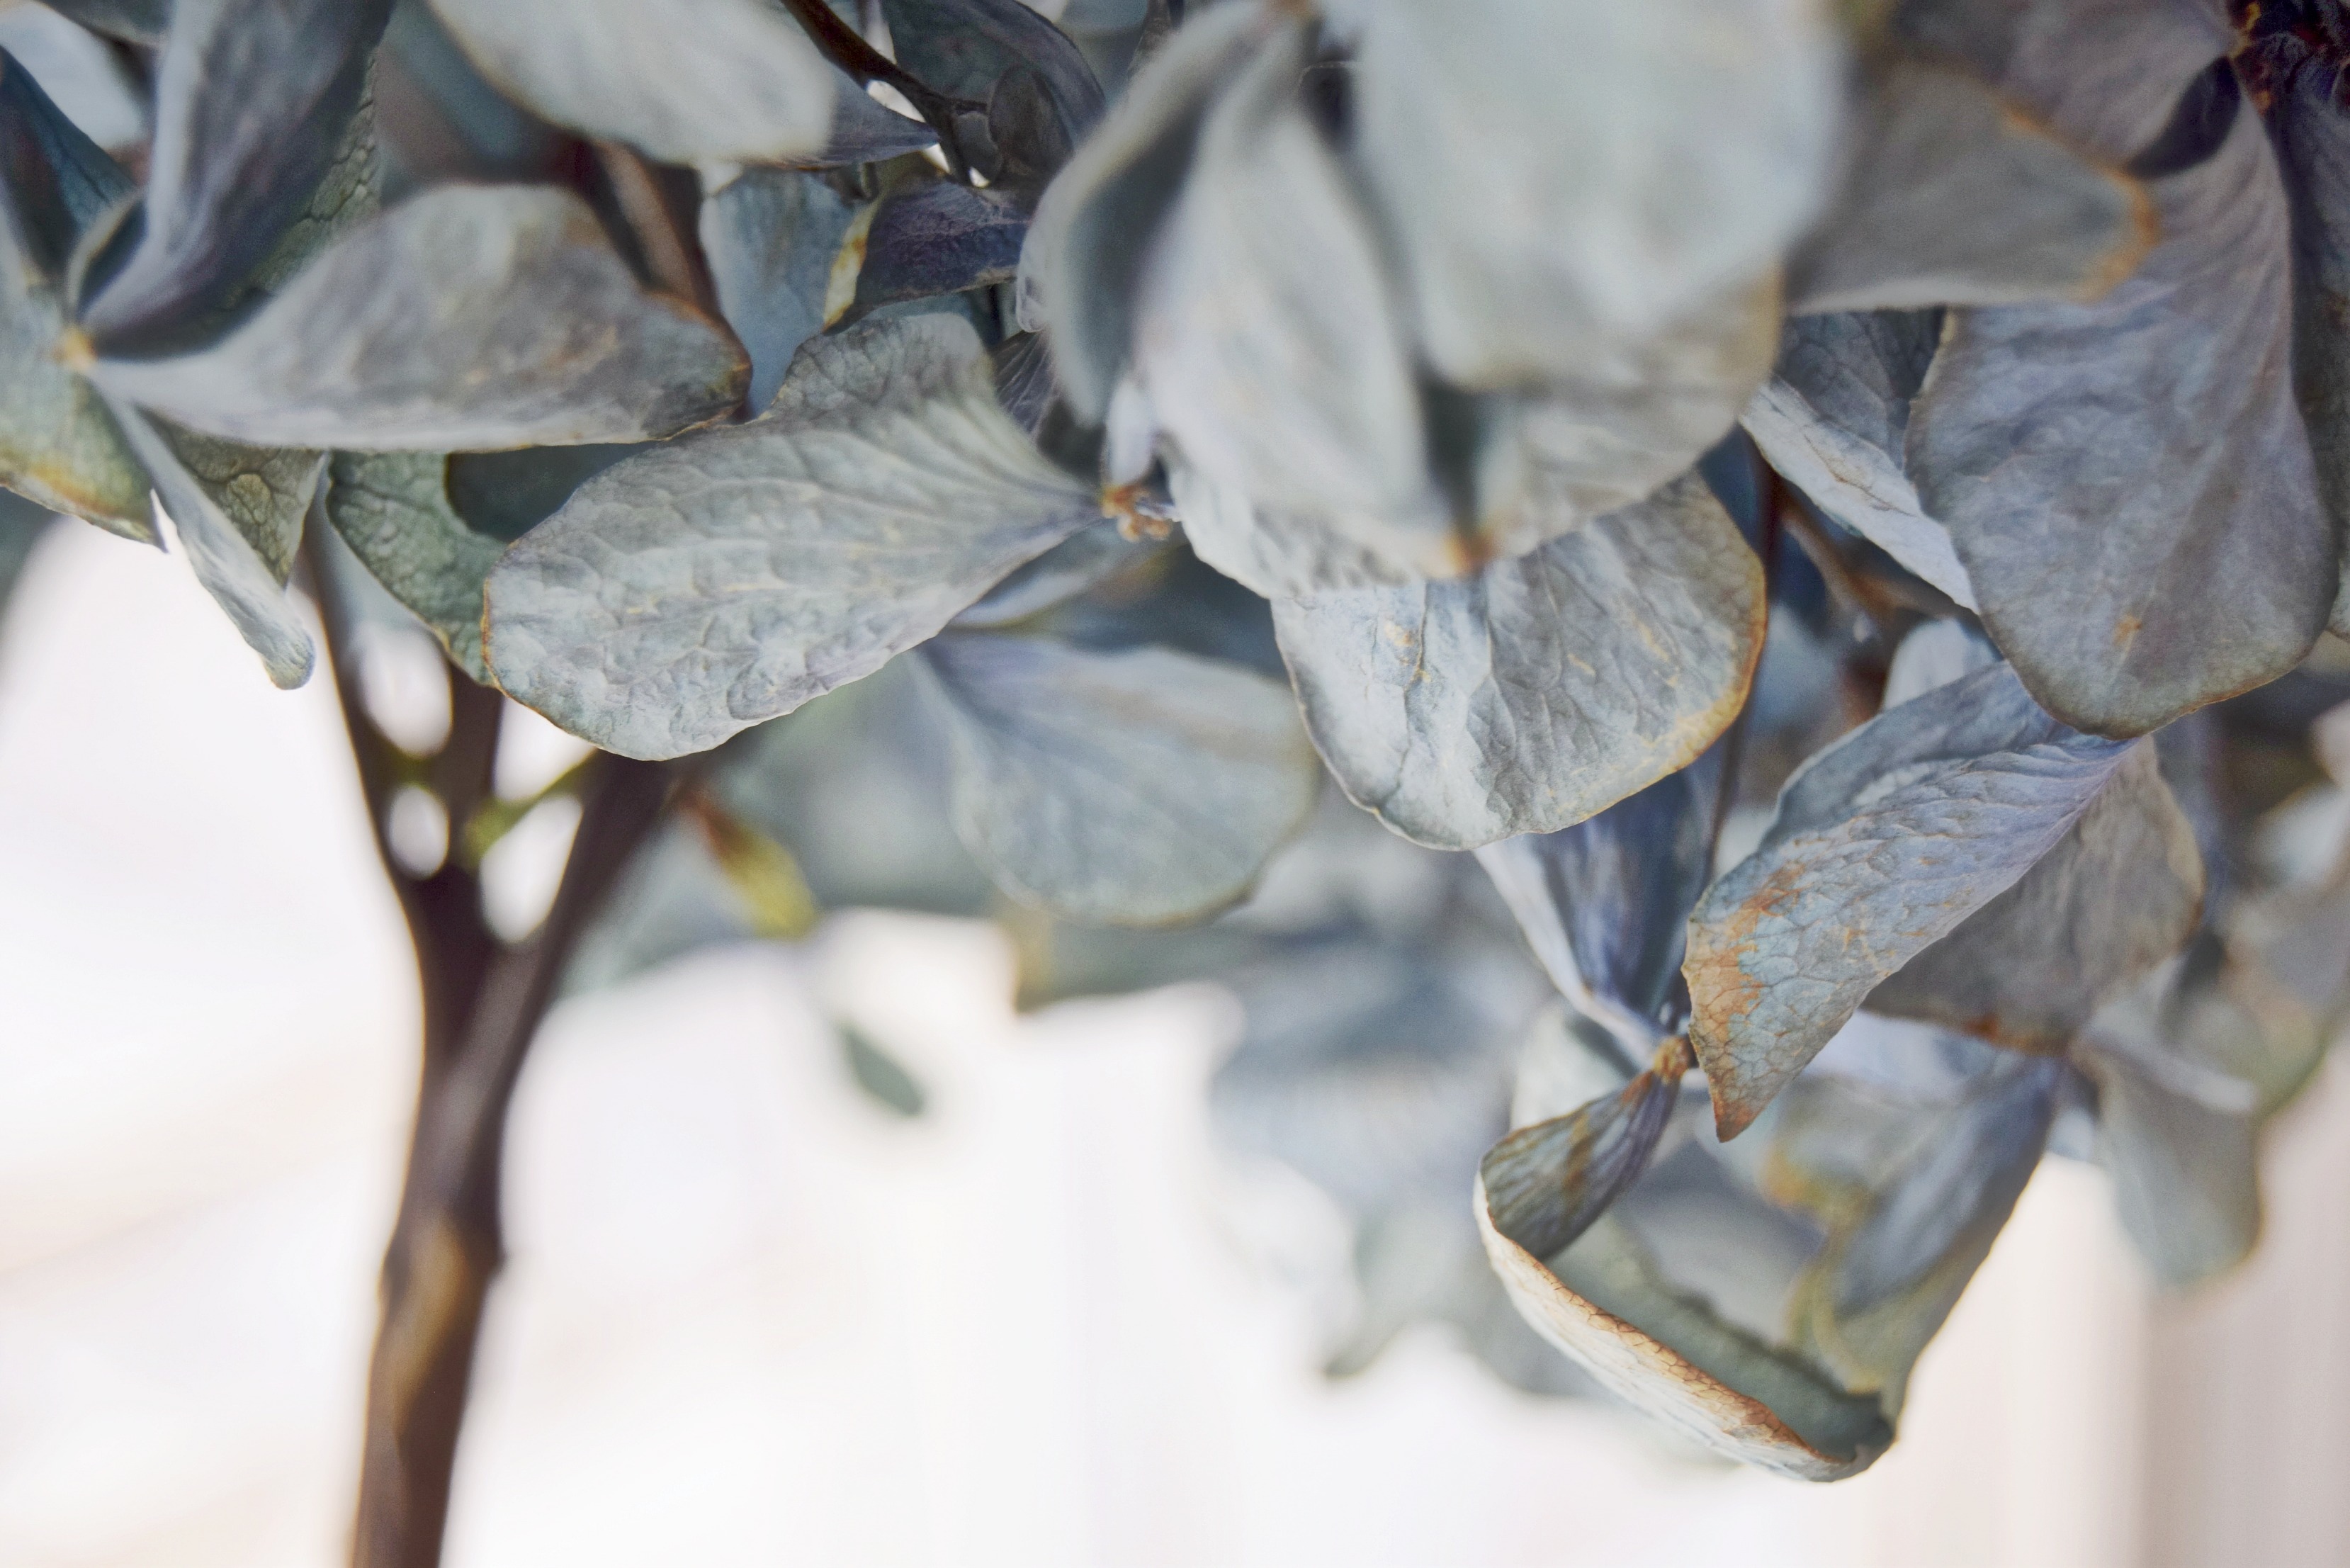
tree, branch, winter, blur, plant, leaf, flower, frost, spring, green, autumn, closeup, flora, season, twig, close up, macro photography